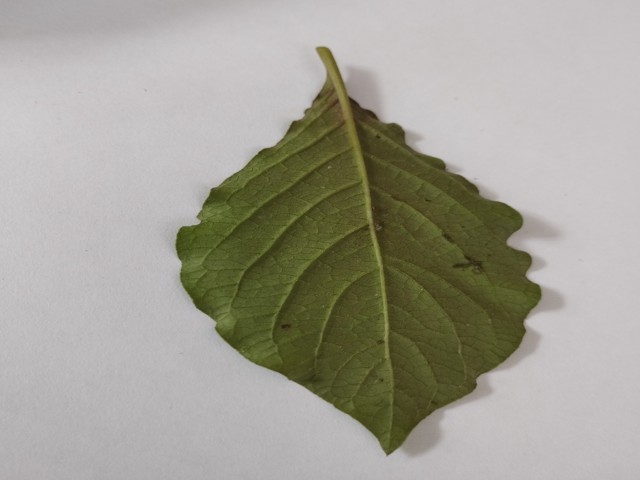
Plant: apang